1997 Madrid NATO summit

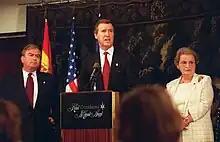
Secretary of Defense William Cohen, accompanied by National Security Advisor Samuel Burger (left) and Secretary of State Madeleine Albright (right), speaks during a press conference, held 8 July 1997, at the Miguel Ángel Hotel, Madrid, Spain. The three policy leaders talked to reporters about the historic decision, made earlier in the day at the NATO summit, to invite Poland, Hungary, and the Czech Republic, three former members of the now defunct Warsaw Pact, to begin accession negotiations to join the NATO alliance.

On the evening of 8 July 1997, King Juan Carlos I and Queen Sofía welcomed the heads of State, of Government, of Delegations and their companions at the Royal Palace, where they hosted a state dinner.